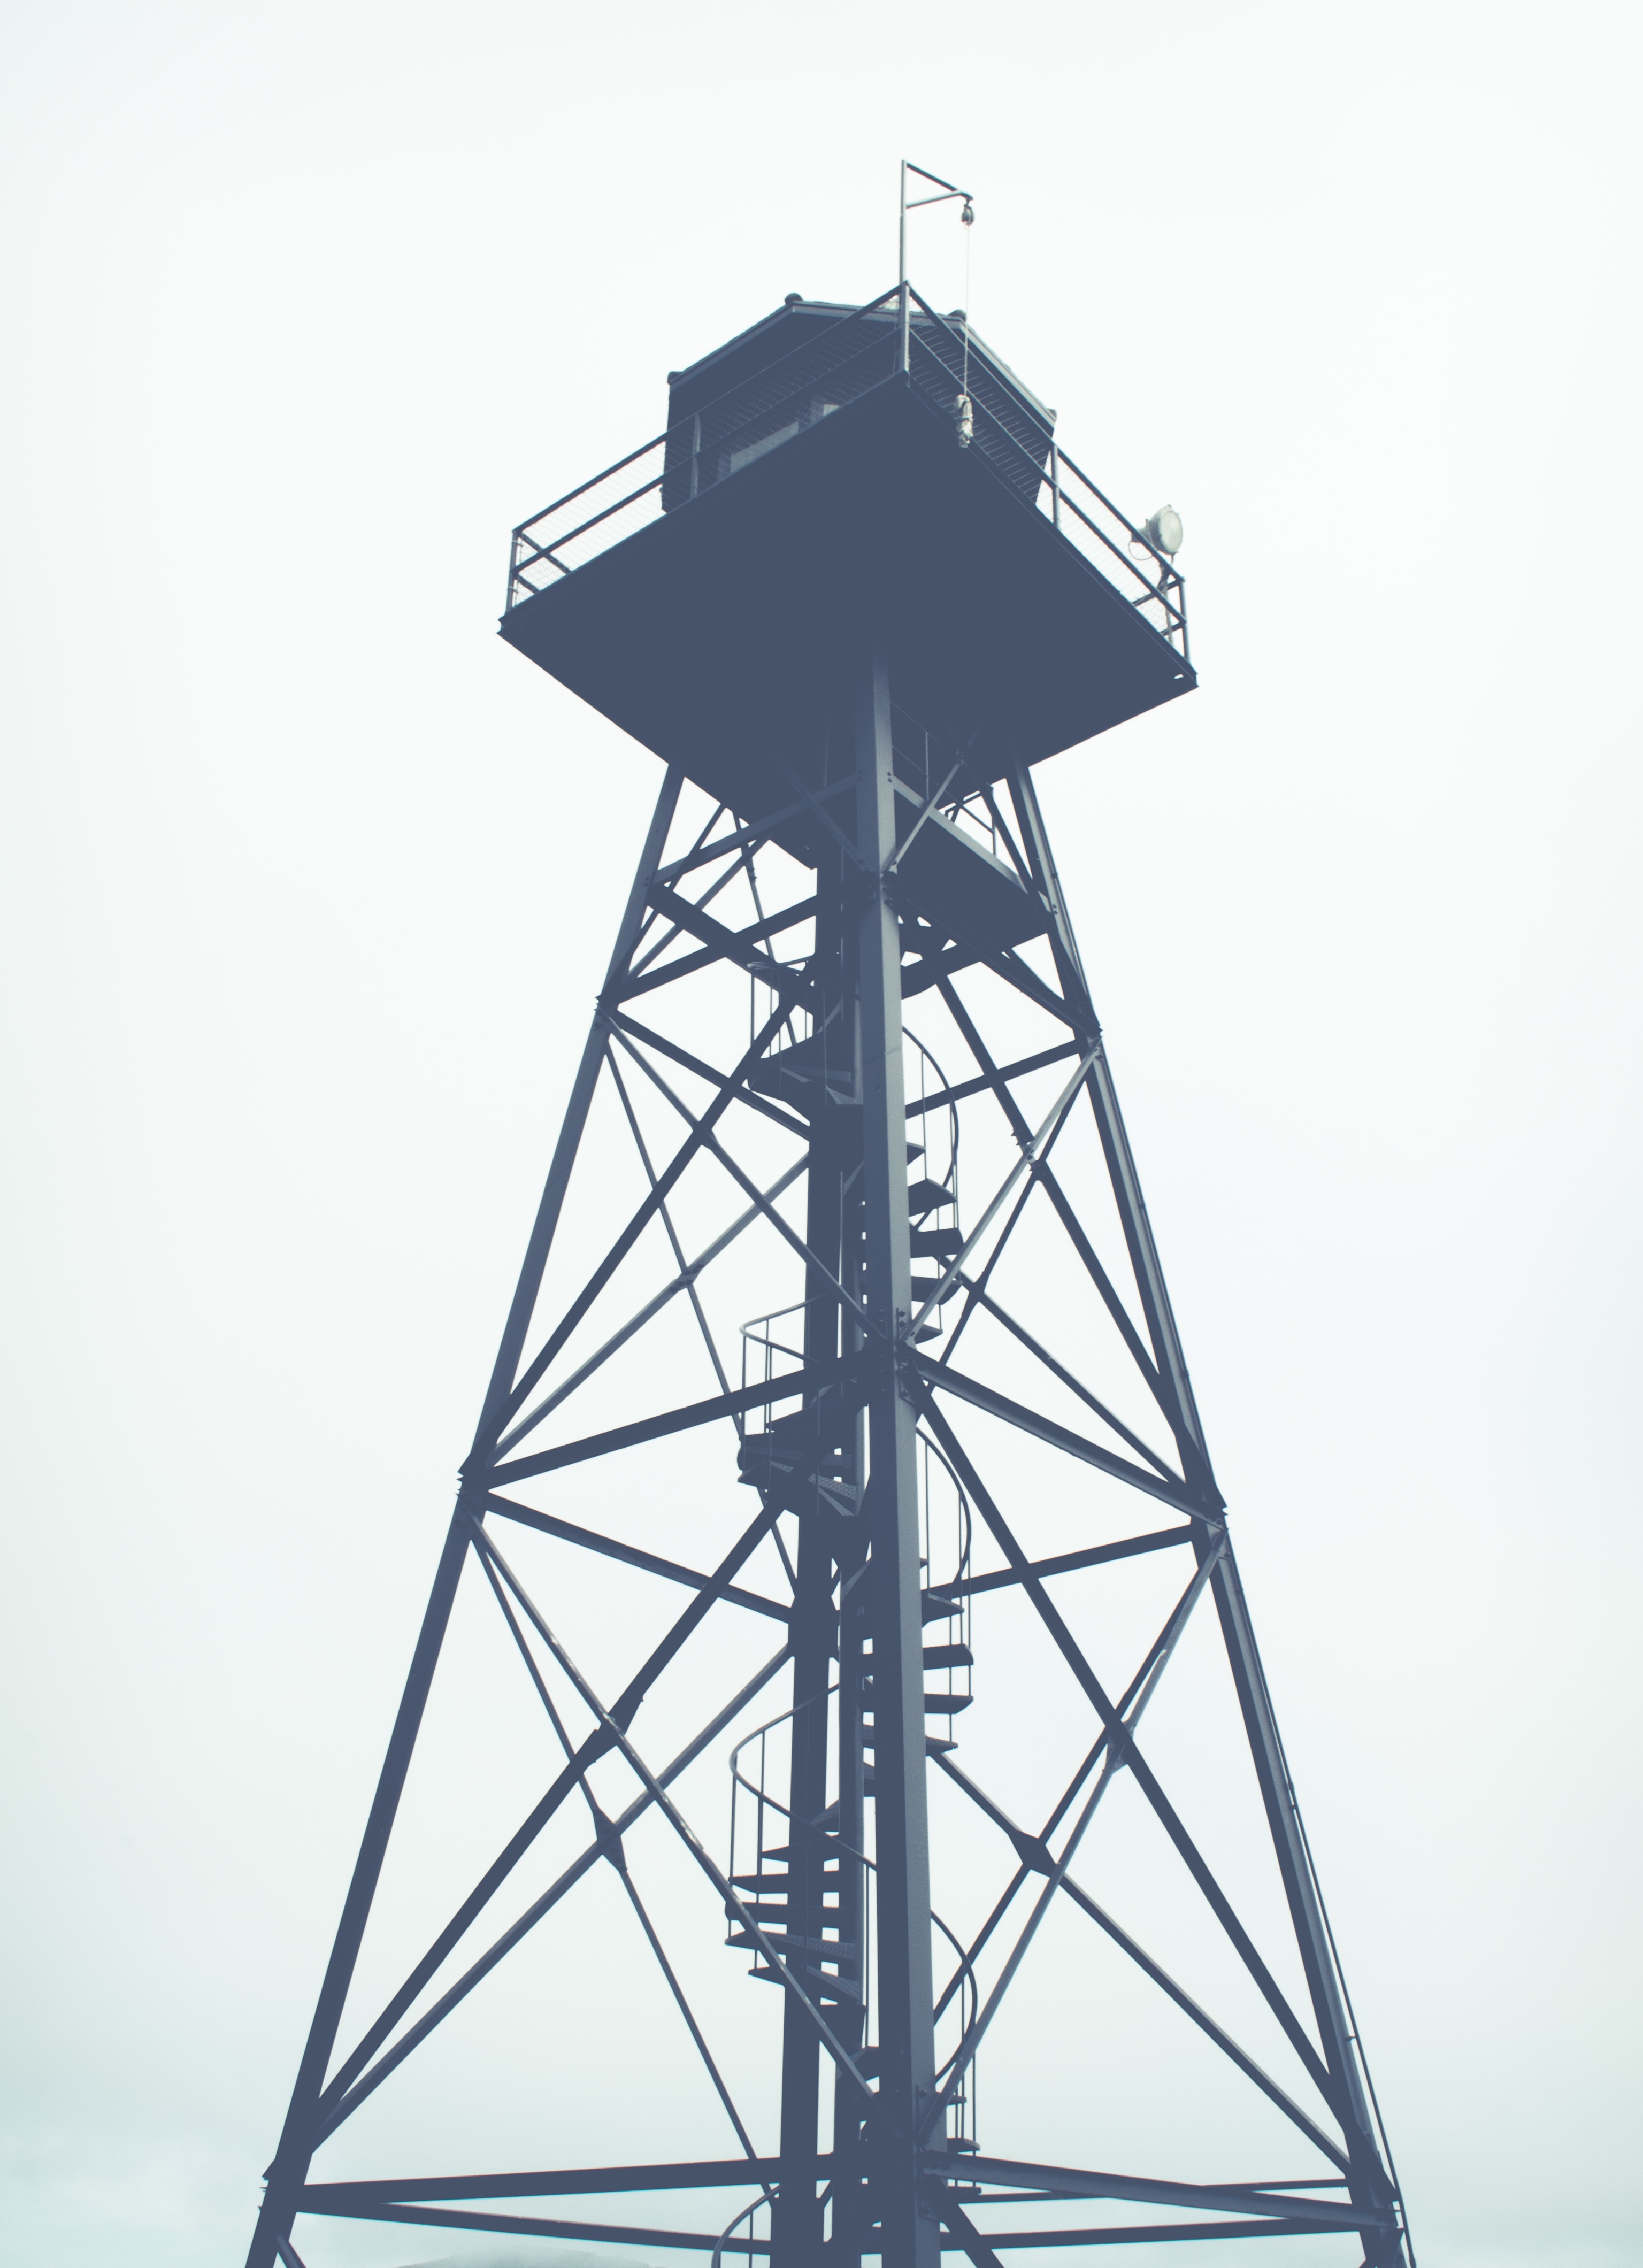
stair, wind, line, tower, mast, guard tower, spotlight, prison, observation tower, transmission tower, overhead power line